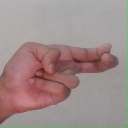
अक्षर: ह